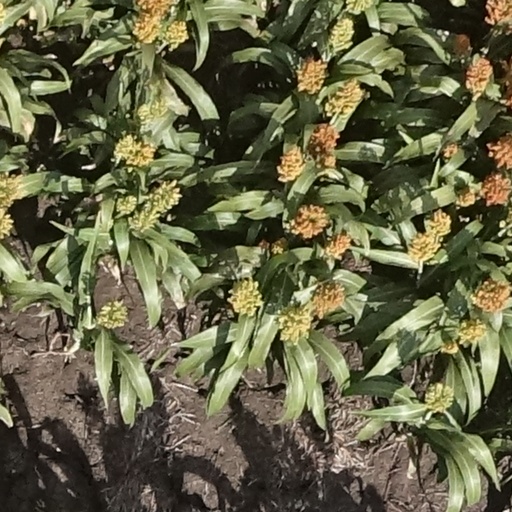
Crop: sorghum